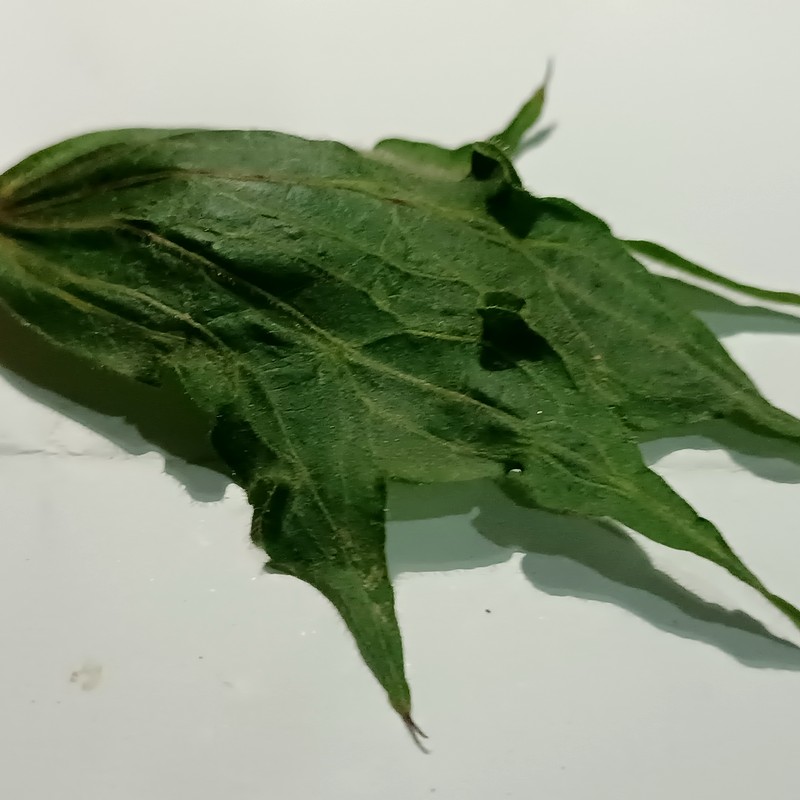
Label: Herbicide Growth Damage